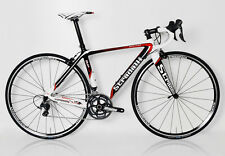
Vehicle type: Bikes